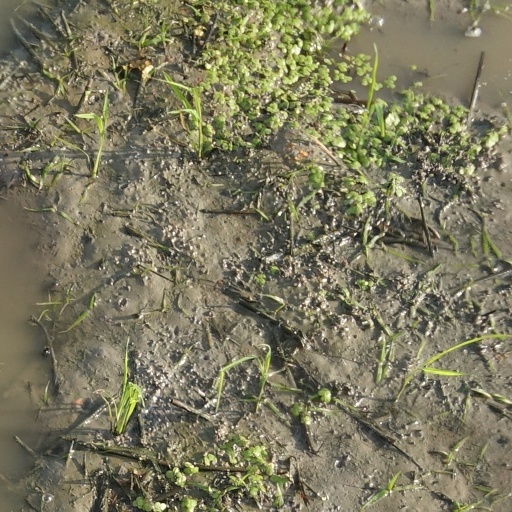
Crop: rice